Antinous

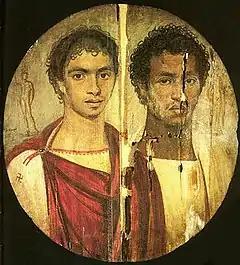
2nd-century funeral portrait depicting two men of the cult of Antinous. Tempera painting on wooden panel, now at the Egyptian Museum

The Emperor Hadrian spent much time during his reign touring his empire, and arrived in Claudiopolis in June 123, which was probably when he first encountered Antinous. Given Hadrian's personality, Lambert thought it unlikely that they had become lovers at this point, instead suggesting it probable that Antinous had been selected to be sent to Italy, where he was probably schooled at the imperial paedagogium at the Caelian Hill. Hadrian meanwhile had continued to tour the empire, only returning to Italy in September 125, when he settled into his villa at Tibur. It was at some point over the following three years that Antinous became his personal favourite, for by the time he left for Greece three years later, he brought Antinous with him in his personal retinue: